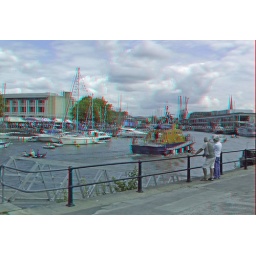
Bristol Harbour festival 2010 in anaglyph 3D stereo red cyan glasses to view